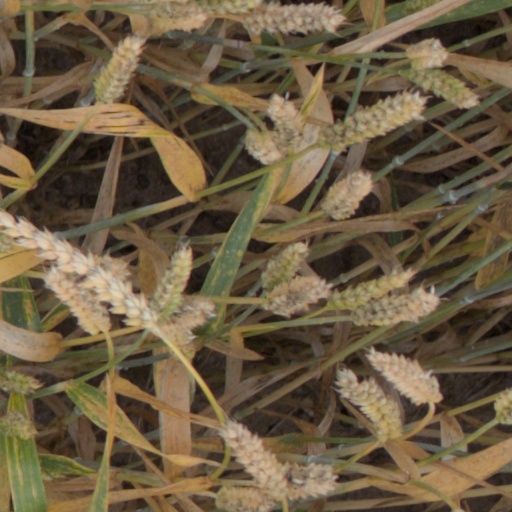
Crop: wheat